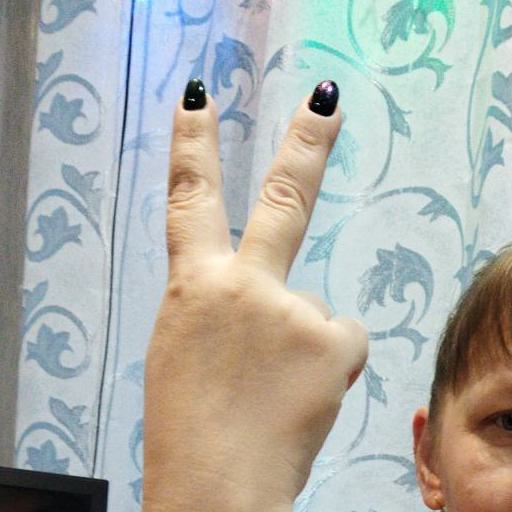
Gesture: peace_inverted